Experience + Innocence Tour

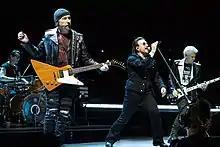
U2 performing in London on 24 October 2018

U2 began the second act of the shows on the B-stage, with Bono wearing eye makeup and a top hat, a look that "Q" described as "part Mick Jagger in The Rolling Stones' Rock And Roll Circus; part the 'preacher stealing hearts at a travelling show'" described in U2's song "Desire". This segment began with performances of "Elevation", "Vertigo", and "Desire". Afterwards, Bono slipped into character as his devilish persona "MacPhisto". The character was depicted through a video filter applied to Bono's face on the video displayed on the screens. As MacPhisto, he commented on recent sociopolitical events and movements such as the Charlottesville rally by riffing on the lyrics from the Rolling Stones' song "Sympathy for the Devil". MacPhisto punctuated this monologue by saying, "when you don't believe that I exist, that's when I do my best work". This segued into a performance of the 1991 song "Acrobat", which the band had never performed live prior to the tour. Bassist Adam Clayton confirmed that part of the reason for finally playing the song was because devoted U2 fans had been requesting it. Critics noted the relevance of the song's opening lines "Don't believe what you hear/Don't believe what you see" in the post-truth world of the time.